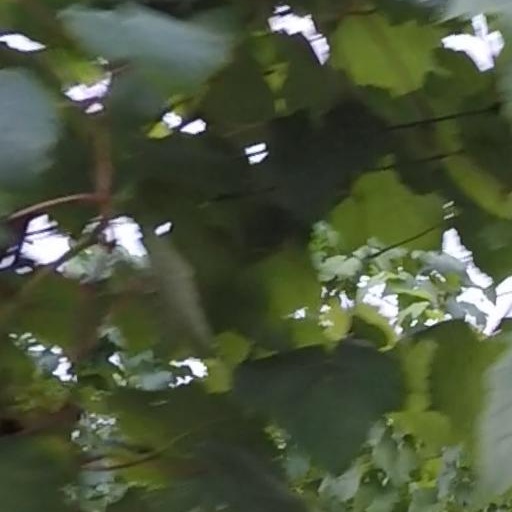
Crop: grape